Nature photography

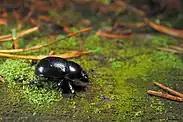
Nature photography includes images from both large and small subjects. Photo of a beetle using focal length of 60 mm and a shutter speed of 1/320 second.

The origins of wildlife photography can be traced back to the early days of photography in the mid-19th century. One of the earliest known wildlife photographs was taken by British photographer Cherry Kearton in 1892, who captured the first photograph of a bird's nest with eggs. Kearton and his brother Richard were pioneers of wildlife photography, and their images of birds were used to produce the first-ever nature photography book, "British birds' nests: how, where and when to find and identify them". The brothers' innovative portraits of animals and safaris to the savannahs of Africa helped to popularize the genre.